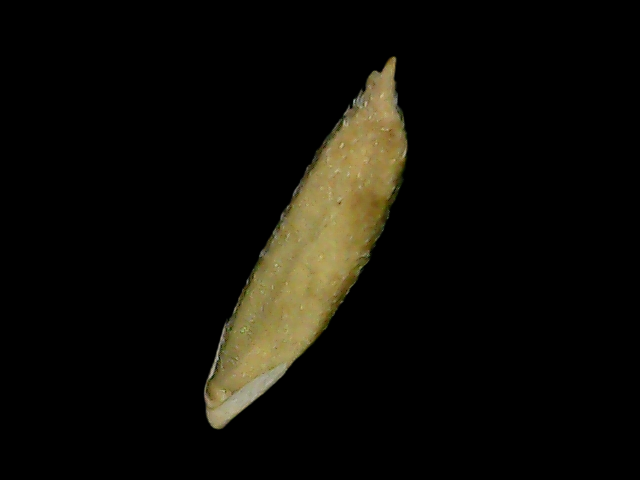
Rice variety: Bd49